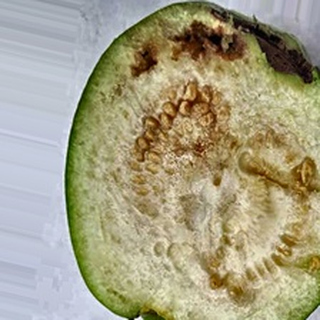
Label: guava_fruit_fly